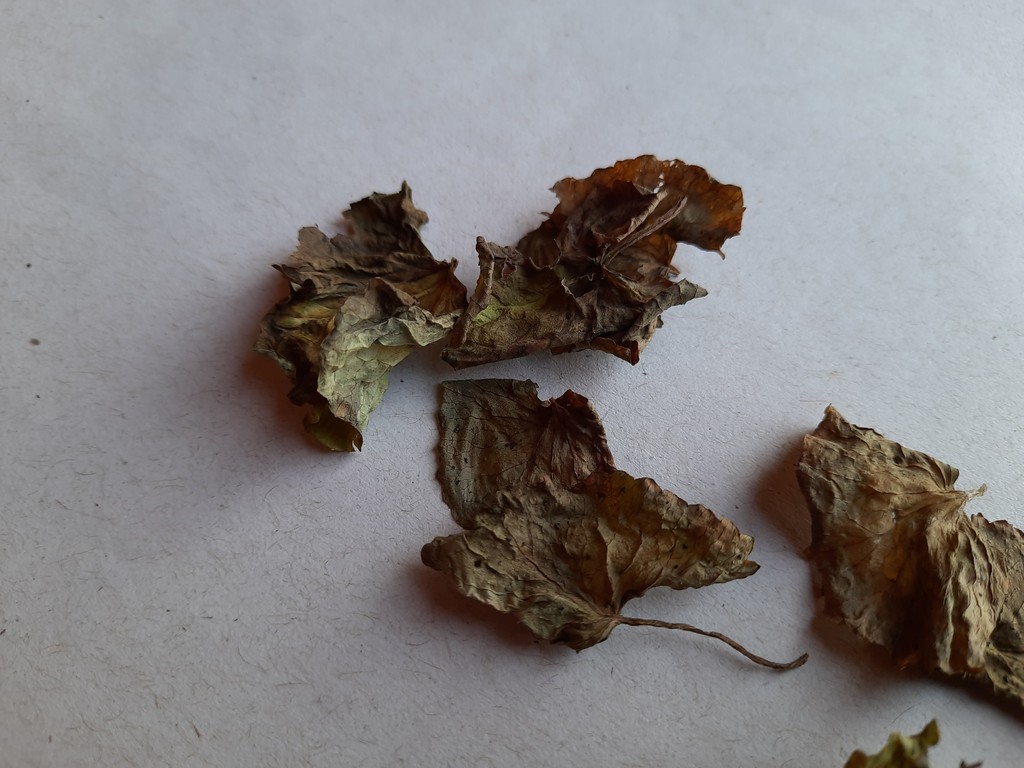
Label: Dried